Spon Lane Junction

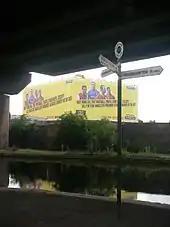
Spon Lane Junction signpost in front of a tarpaulin covering Chance's Glassworks 'seven storey' building

Traffic on the system continued to expand, and in 1825 the engineer Thomas Telford was asked to construct a new main line. Like all of Telford's designs, this would use cuttings and embankments to follow a straight course across the landscape, and his new route reduced the length of the canal by to compared to James Brindley's contour canal. It intersected the Wednesbury Canal at Pudding Green Junction, and was widened and straightened between there and the bottom of Spon Lane Locks, where Bromford Junction was created. From the junction, a huge cutting created the fourth route to Smethwick Junction, in places up to deep. It passed under the Old Main Line close to Spon Lane Junction to reach its destination. Apart from three locks at Factory Junction, where it left the old main line, it was all built on the Birmingham Level. The old route, which included Spon Lane Junction, was retained.